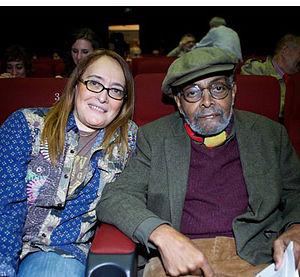
Everett LeRoi Jones connu sous le pseudonyme d'Amiri Baraka est né le 7 octobre 1934 à Newark et mort dans la même ville le 9 janvier 2014, est un dramaturge, romancier, nouvelliste, poète, essayiste, éditeur et professeur d'université américain.